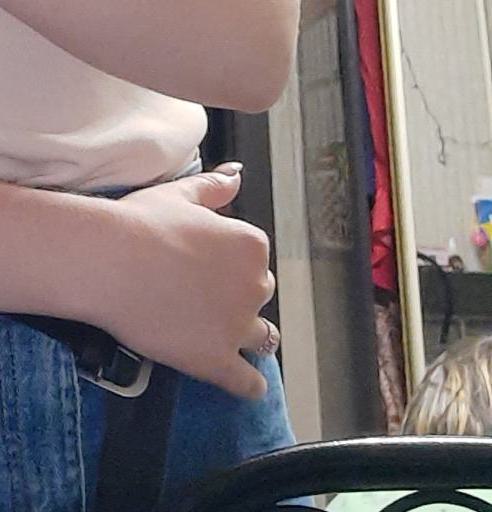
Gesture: no_gesture